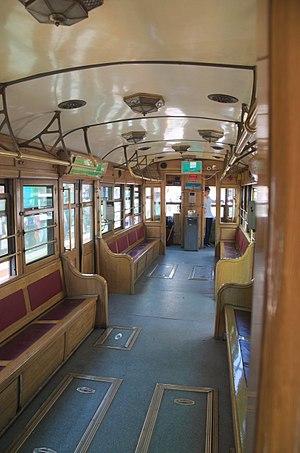
Ancienne ligne de tramway de Dalian, toujours en service, conduit exclusivement par des femmes.
Le tramway de Dalian est le réseau de tramways de la ville de Dalian, en Chine.